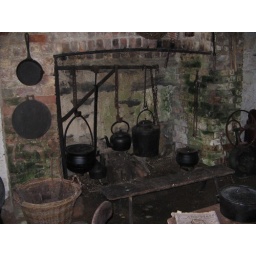
The kitchen in the house, again kept in the style of the old days, down to pots and pans